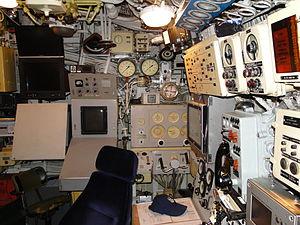
La classe Kilo est une classe de sous-marins soviétiques puis russes à propulsion diesel-électrique. Cette classe est souvent considérée comme la plus silencieuse des sous-marins diesel-électriques existants : des « trous noirs dans l'océan ». Le premier Kilo entra en service en 1982.